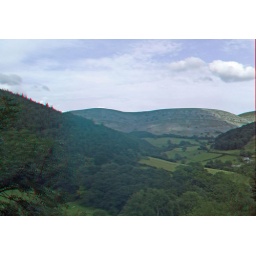
Horseshoe Pass in anaglyph 3D stereo red blue glasses to view